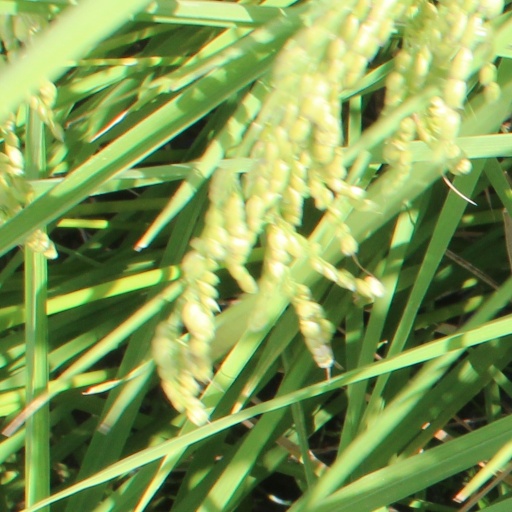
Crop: rice